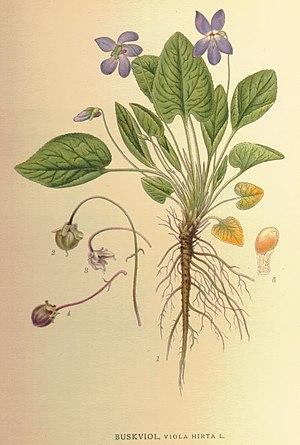
La violette hérissée, appelée aussi violette folle ou violette sans odeur, est une plante herbacée de la famille des Violacées.